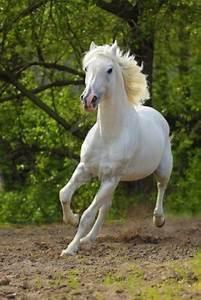
horse